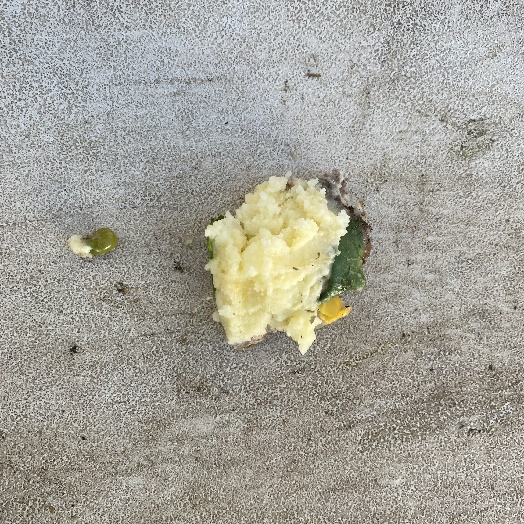
Label: generalcompost